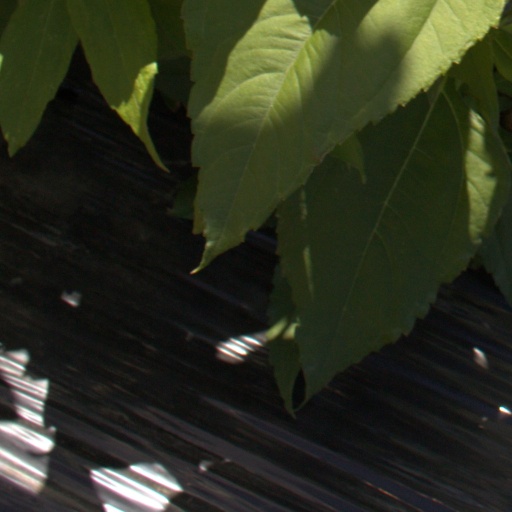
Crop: Jerusalem artichoke